Conformal fuel tank

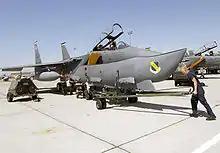
Ground crew handling the CFT of an F-15E

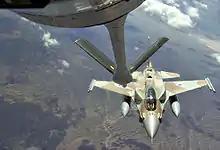
Israeli F-16I "Sufa", based on the F-16D Block 50/52+, with 2 attached CFTs on top of the aircraft near the wing root and 2 wing-mounted drop tanks.

Conformal fuel tanks (CFTs) are additional fuel tanks fitted closely to the profile of an aircraft that extend the endurance of the aircraft.